Spontaneous generation

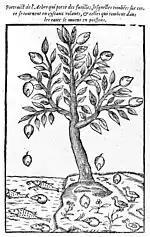
Claude Duret's 1605 "Histoire admirable des plantes et herbes esmerueillables et miraculeuses en nature..." illustrated numerous supposed examples of spontaneous generation, such as this tree generating both fishes and birds

Spontaneous generation is described in literature as if it were a fact well into the Renaissance. Shakespeare wrote of snakes and crocodiles forming from the mud of the Nile: